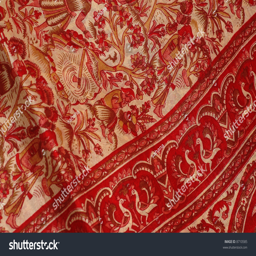
this is a red sari .